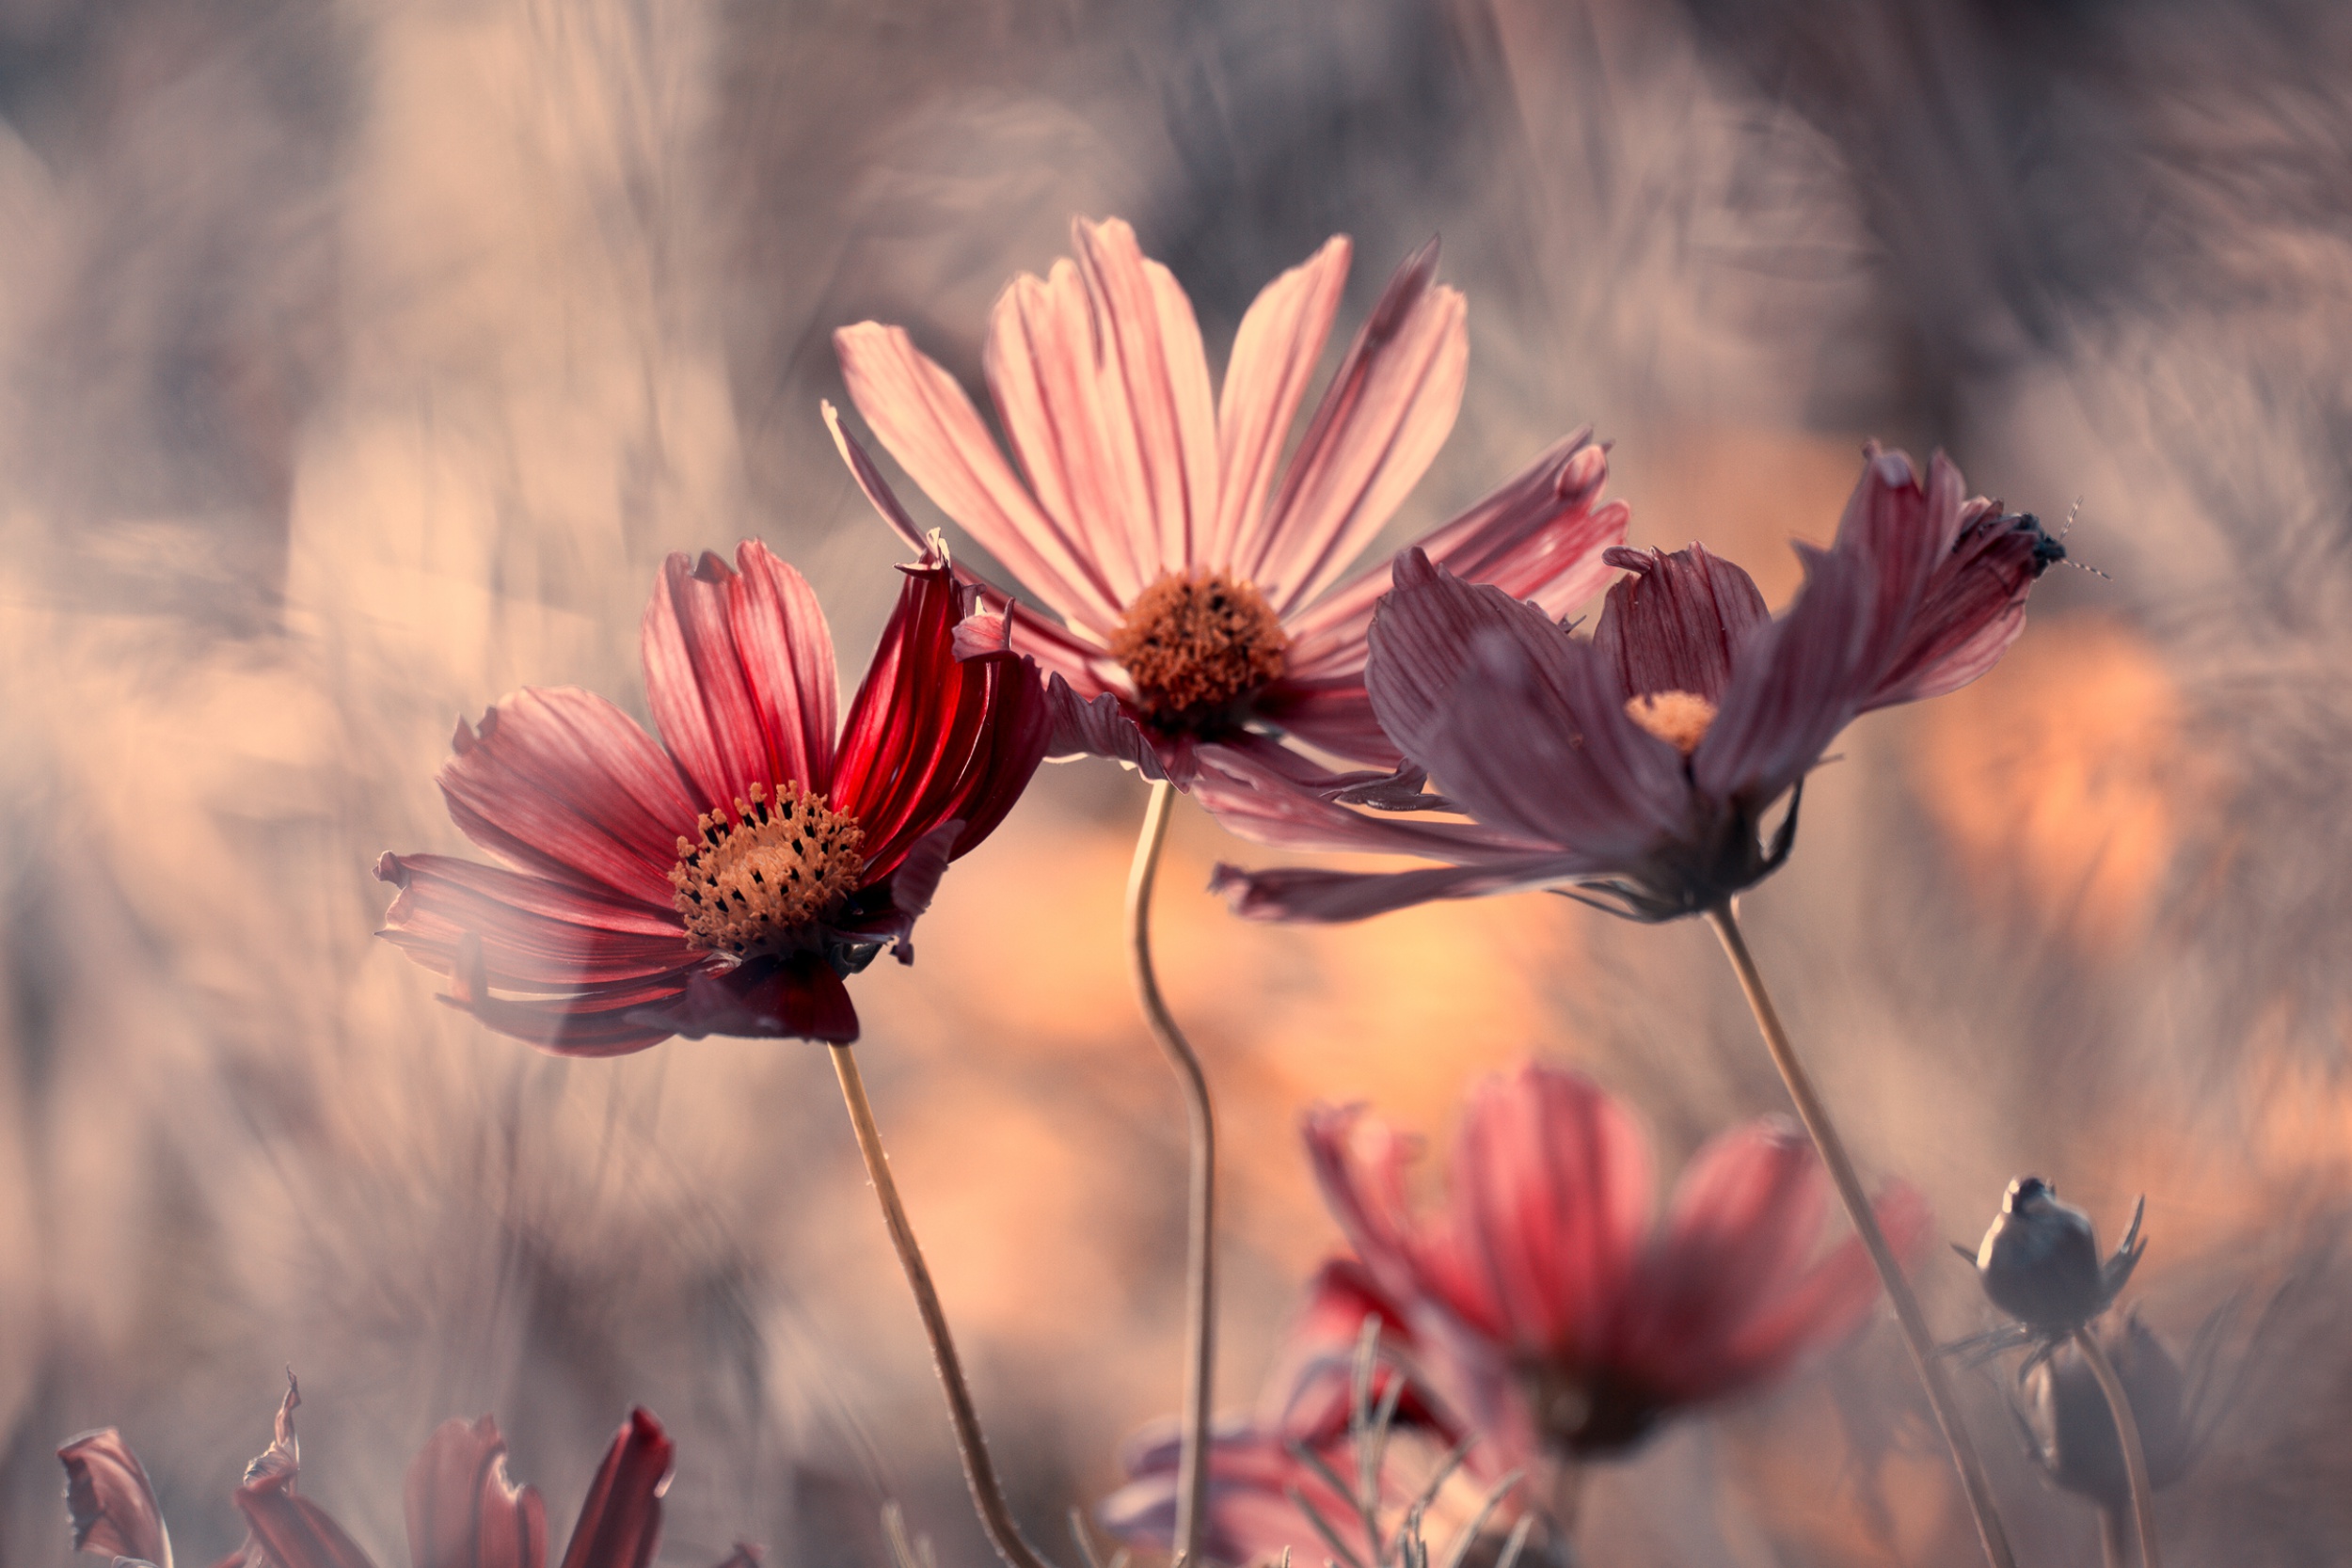
flower, nature, flora, pink, wildflower, sky, petal, close up, spring, plant, morning, flowering plant, blossom, sunlight, plant stem, macro photography, computer wallpaper, garden cosmos, daisy family, still life photography, stock photography, chrysanths